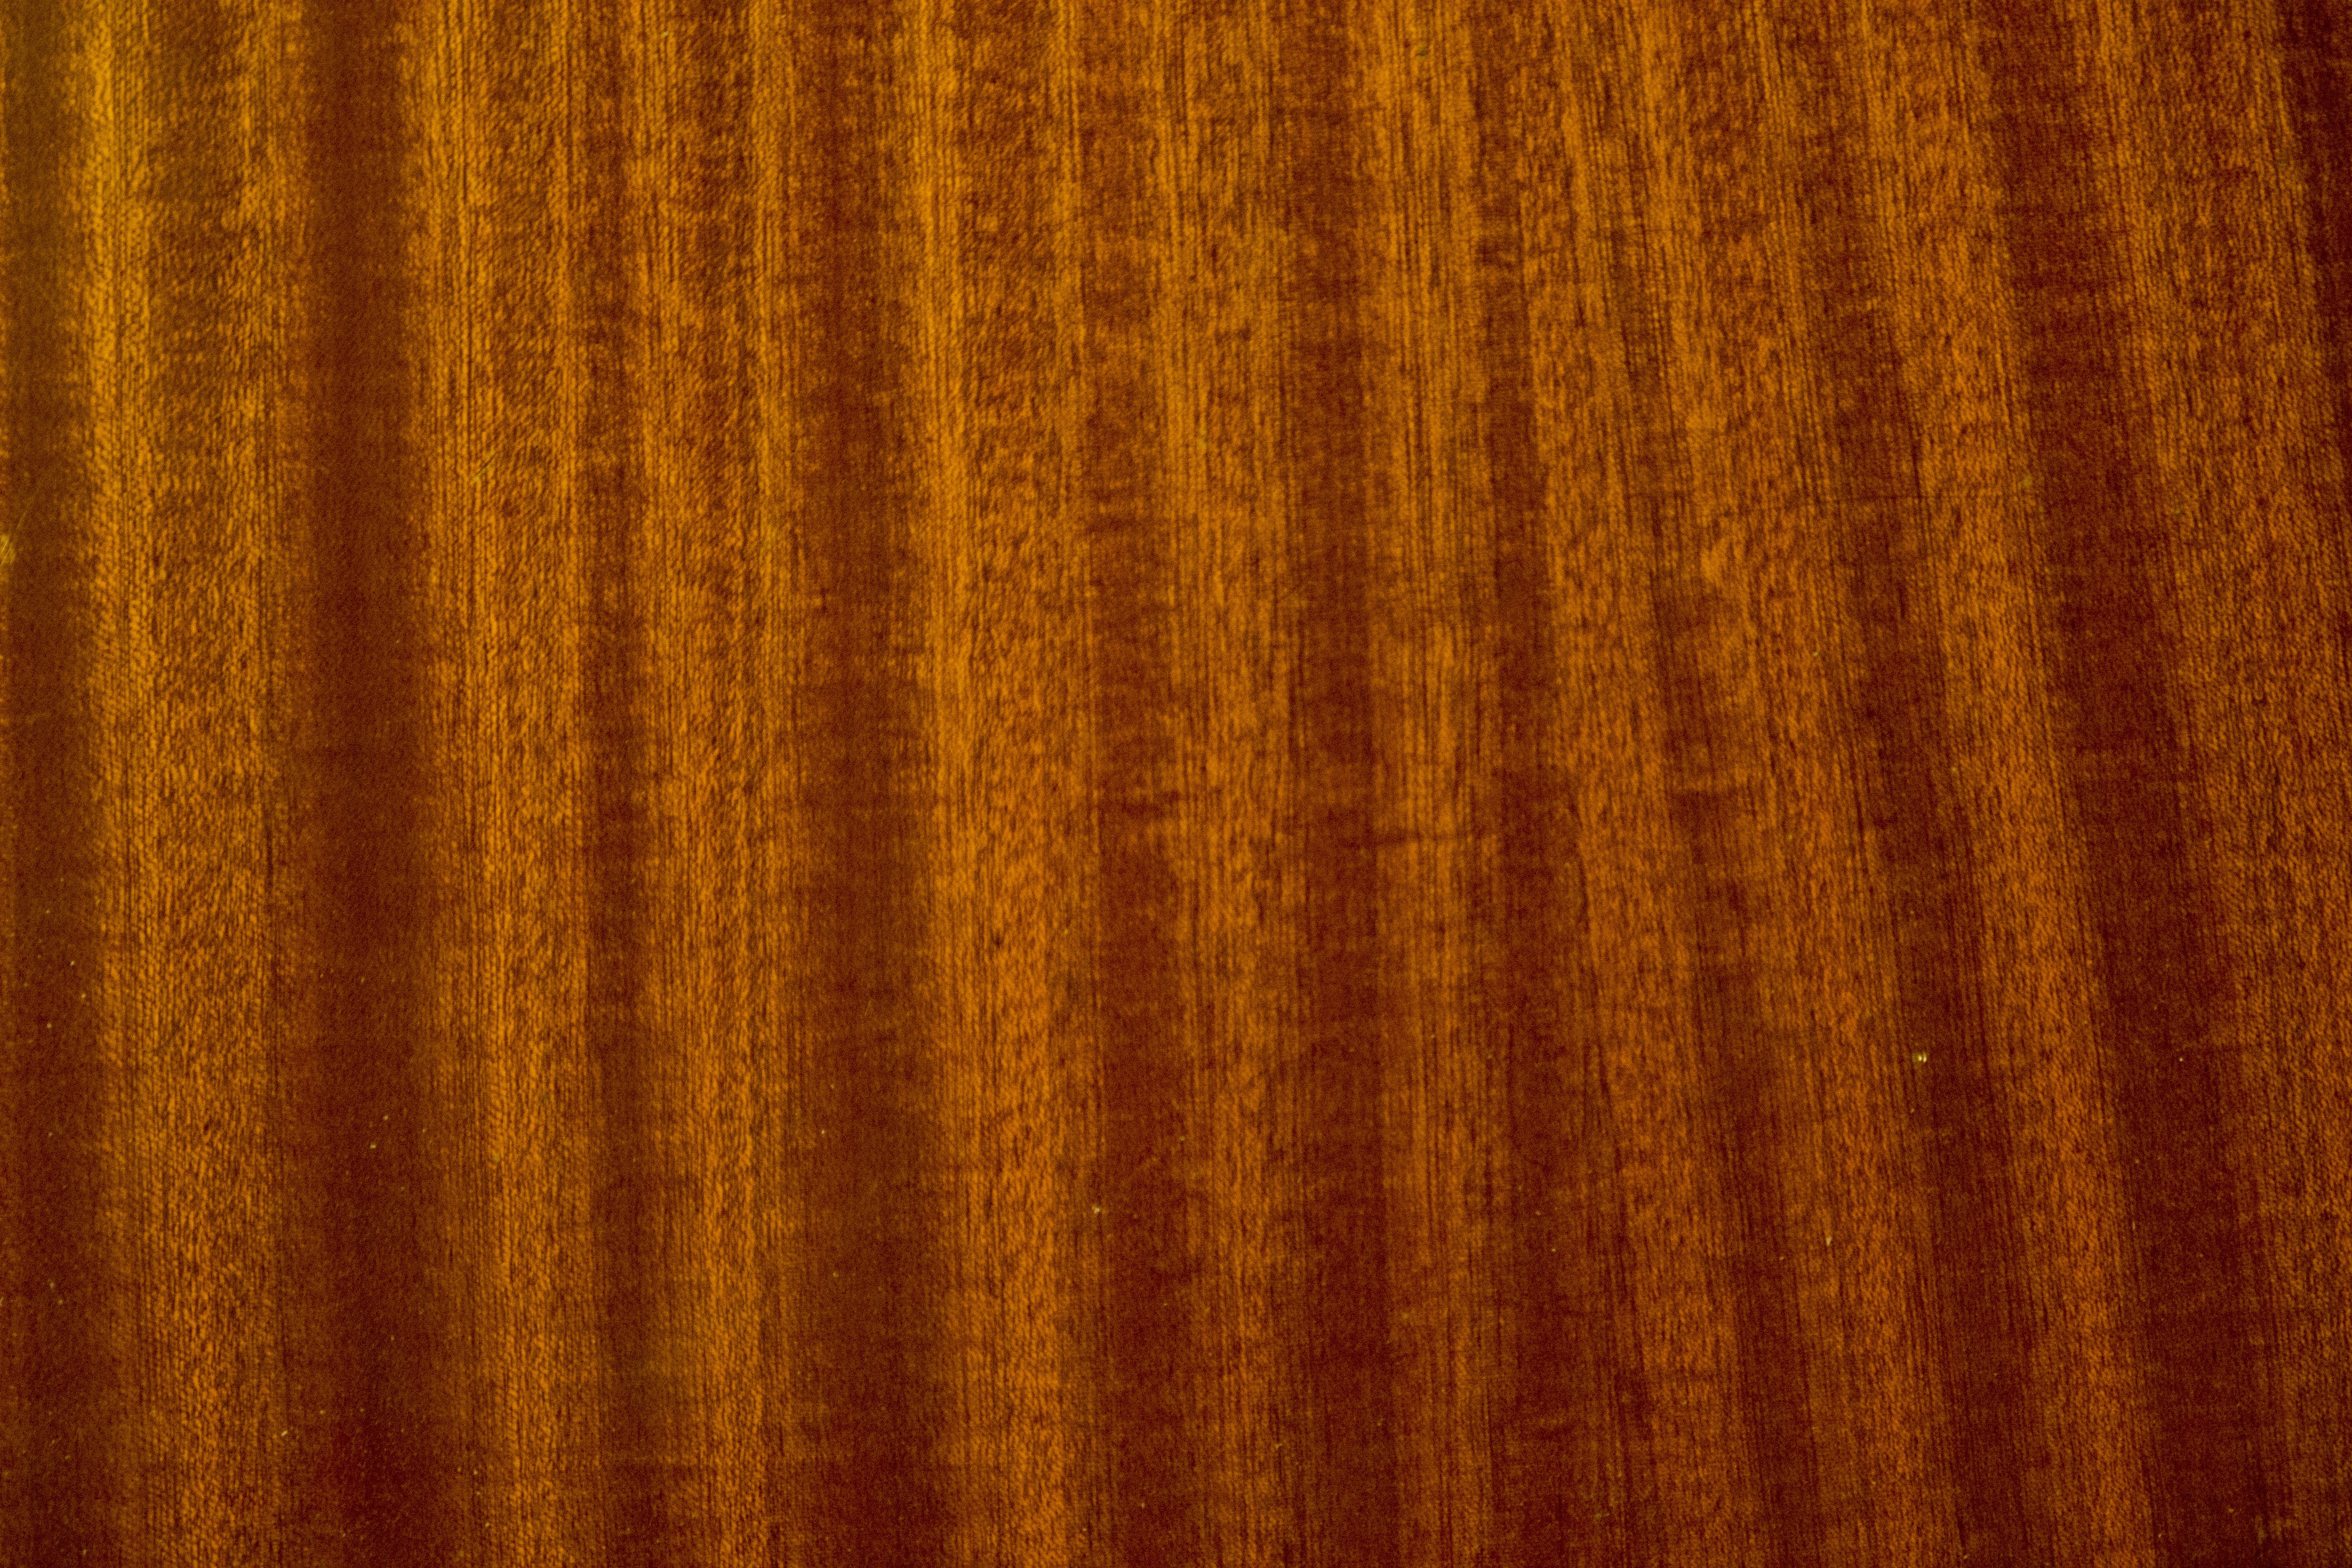
table, wood, retro, texture, floor, old, rustic, natural, brown, furniture, material, surface, hardwood, wooden, flooring, wood flooring, laminate flooring, wood stain